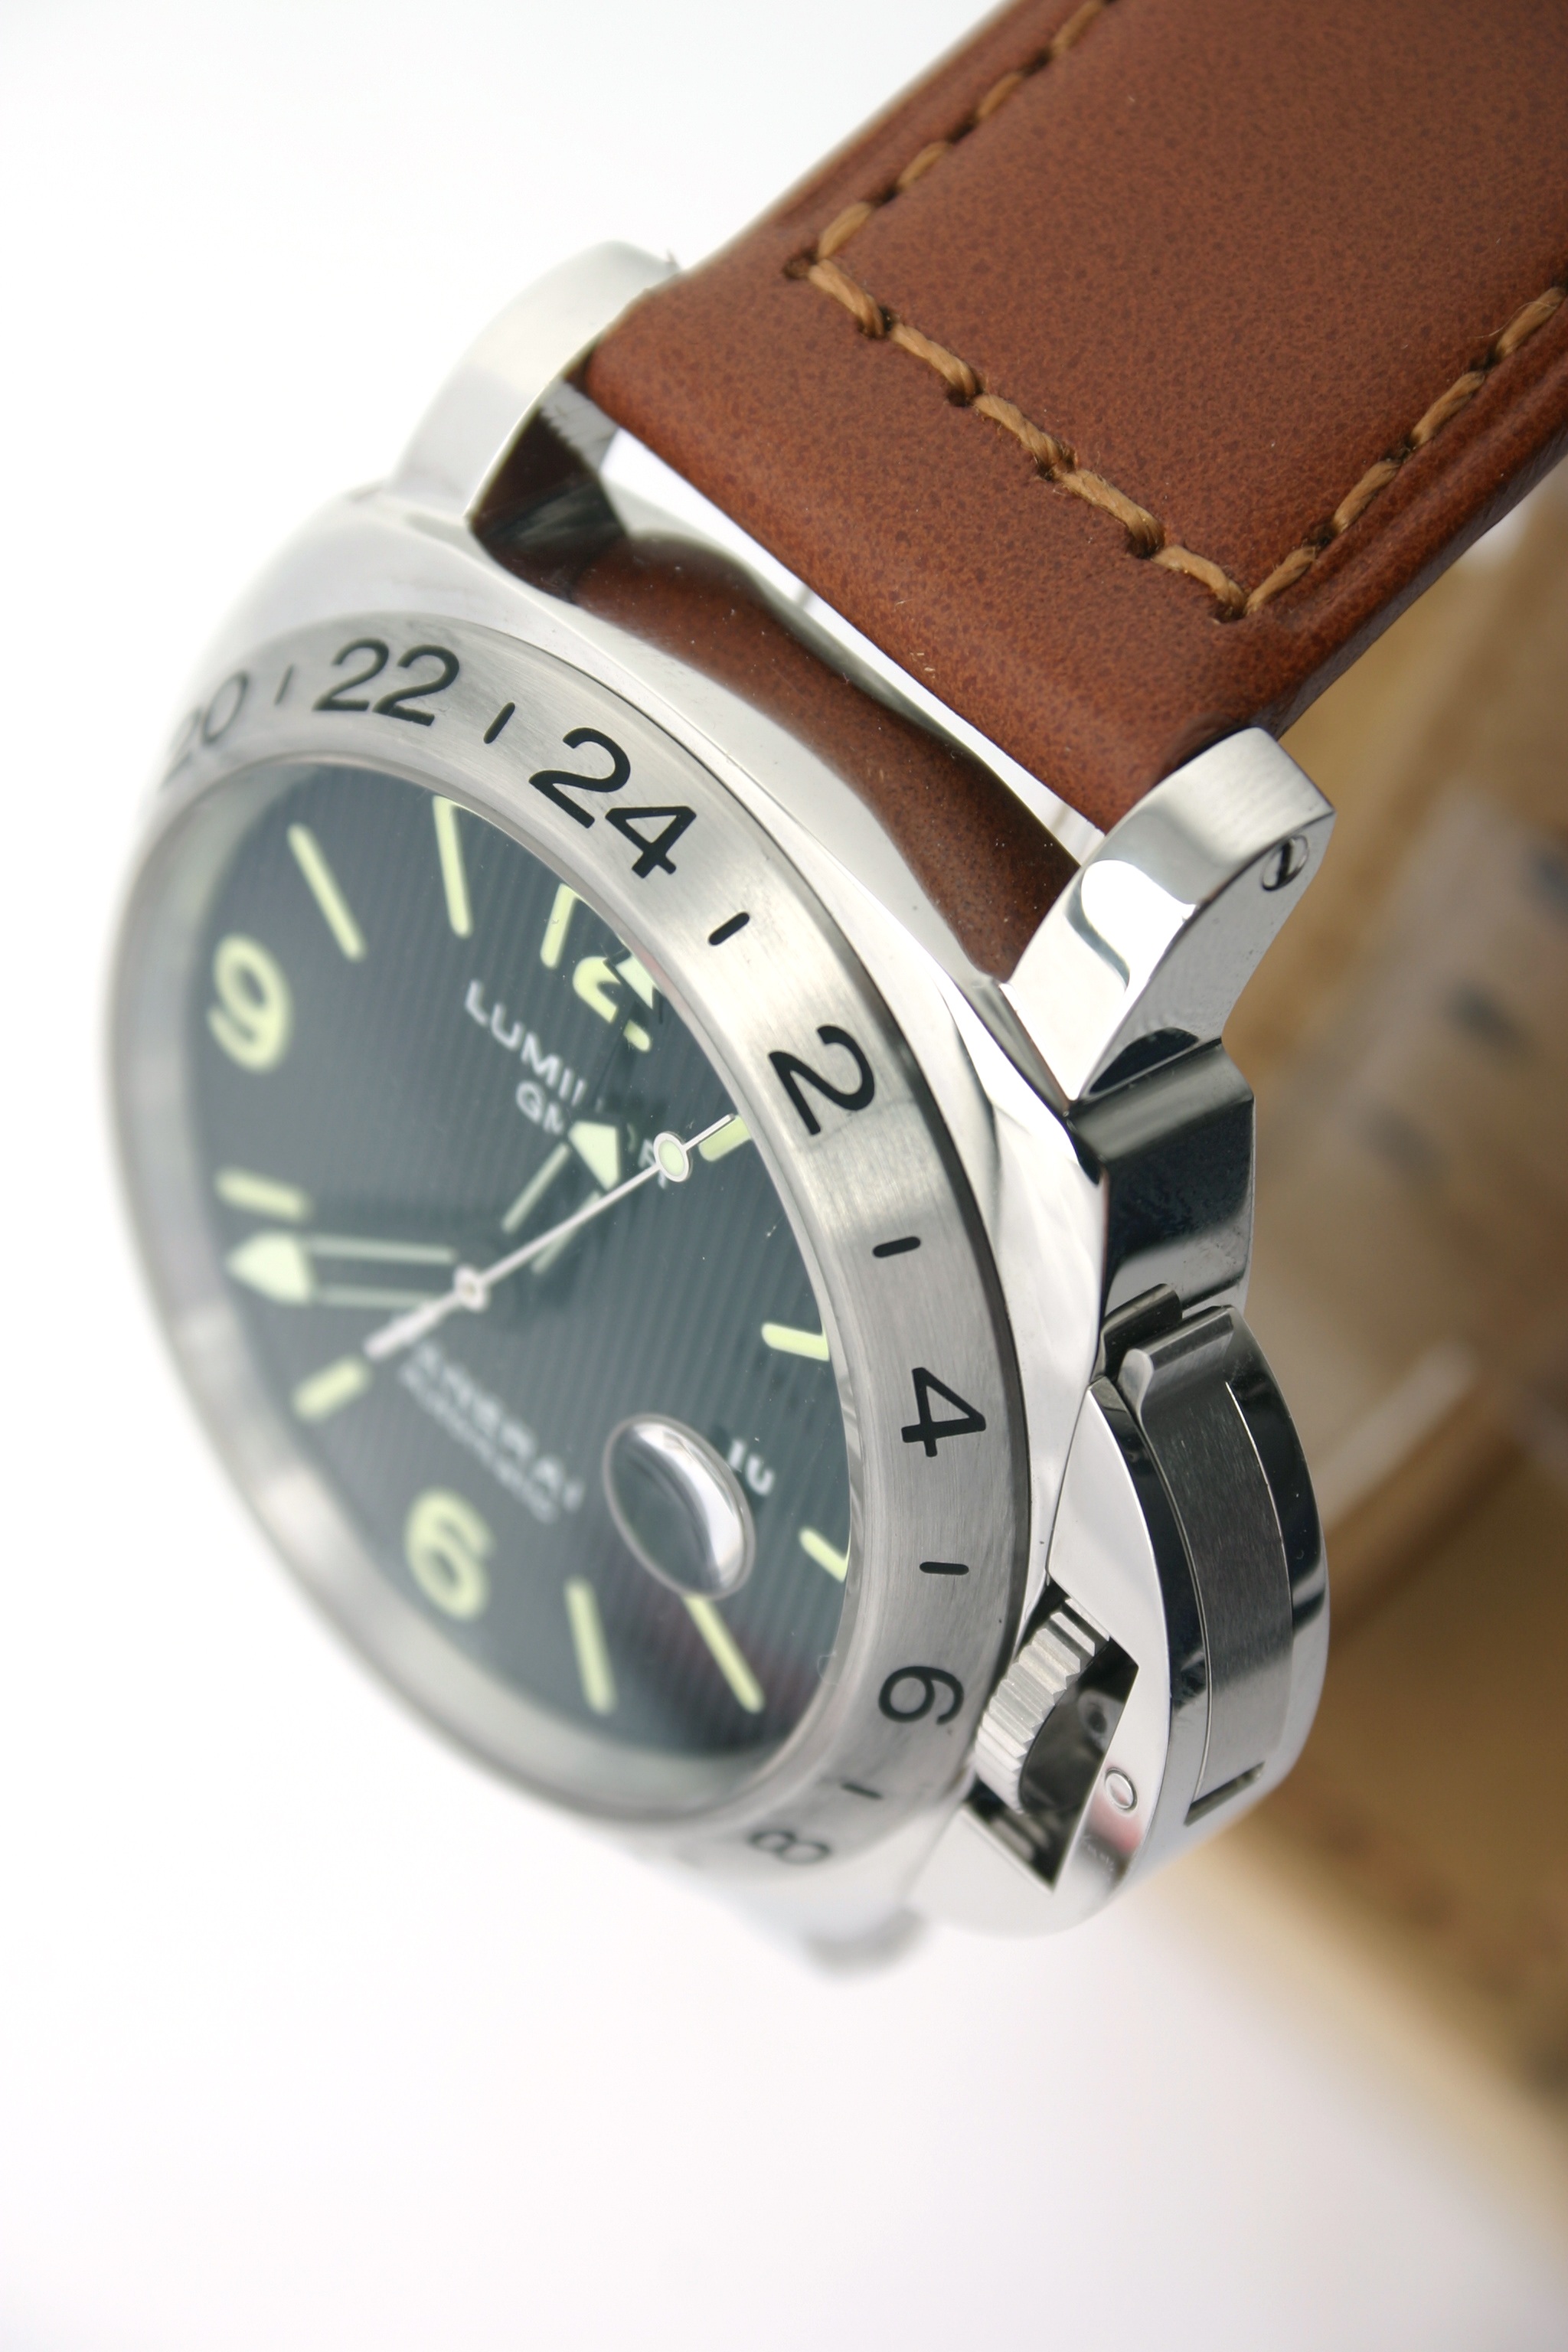
watch, hand, clock, brand, strap, panerai watches, luxury watches, watch strap, watch accessory